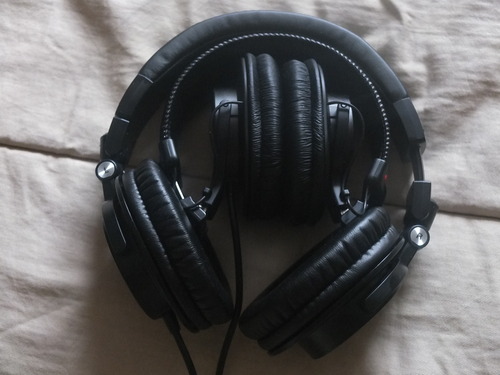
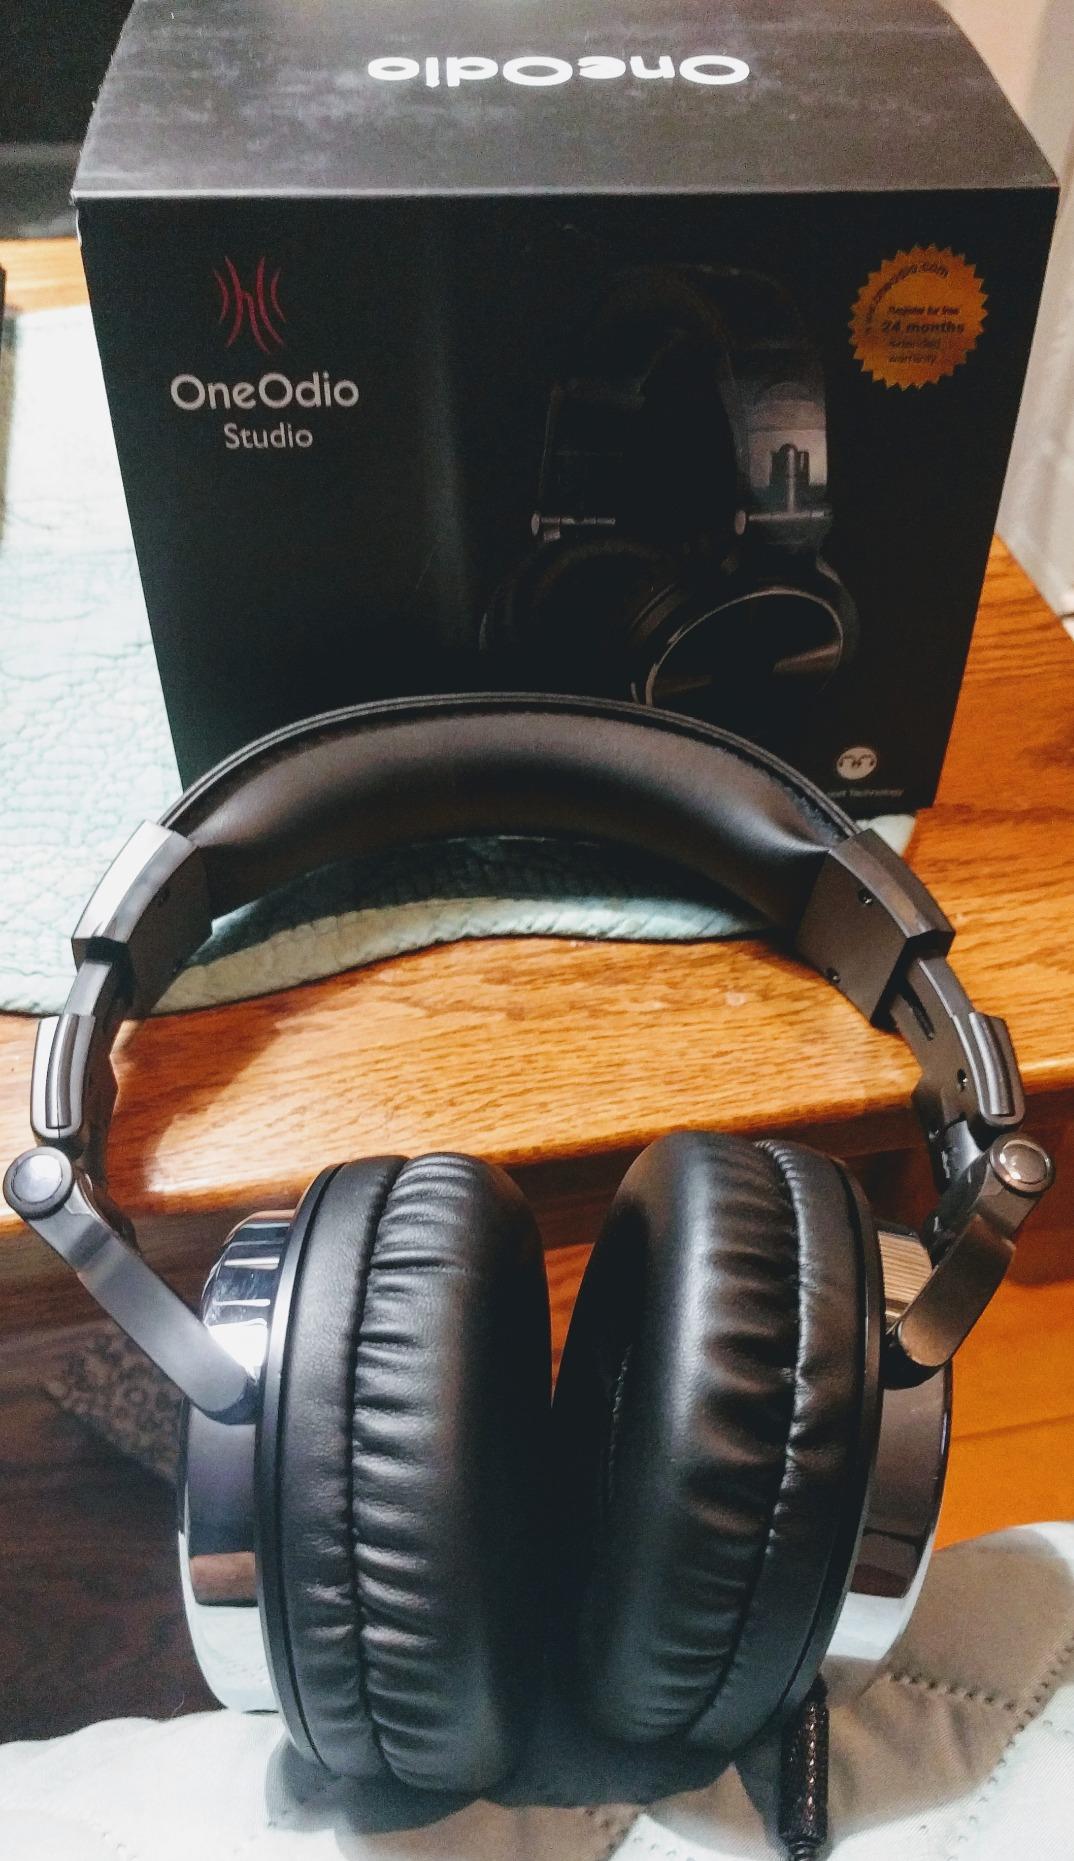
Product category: headphones
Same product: no